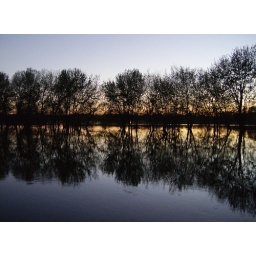
sunset at the flooded rock river in early may 2009. thank God the flood was going down.